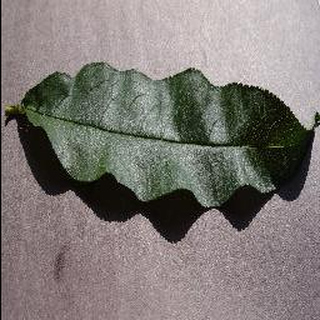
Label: healthy_peach